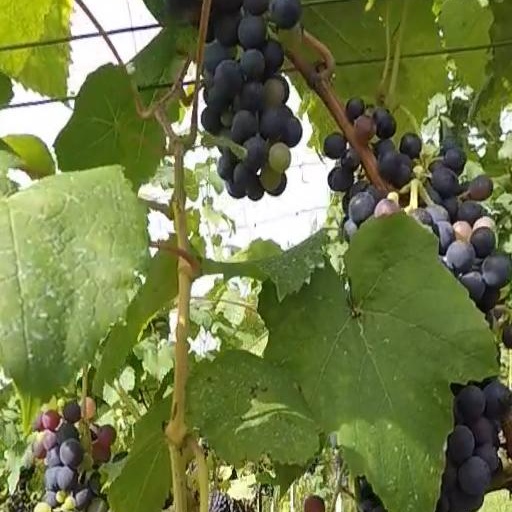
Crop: grape